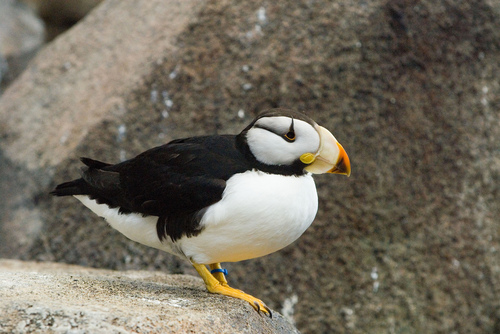
this bird has a round head with a tuxedo colored body (black back and wings, with a white breast and belly) coupled with yellow feet and an orange bill.
a black and white bird with yellow tarsus and feet and a very odd shaped bill that is shaped in a triangular shape.
this bizarre bird has a small thick orange bird with a darker orange tip, a white face, black crown, and black wings with a white belly.
this bird is white and black in color with a white and yellow beak, and black eye rings.
this bird has a white body, black back and wing, with a colorful hooked bill.
a medium-large bird with a black back, wings crown and throat, white underbelly and cheek patch, yellow webbed feet and orange short bill.
this bird is white and black in color, with a very large colorful beak.
black back and wings, white belly and chest, white head with black stripes connecting to eyes, short orange bill, light orange feet
this black and white bird has beautiful yellow feet and an orange beak.
the bird had a large round head and short, stout, orange bill that look over-sized for the small body.
Species: Horned Puffin